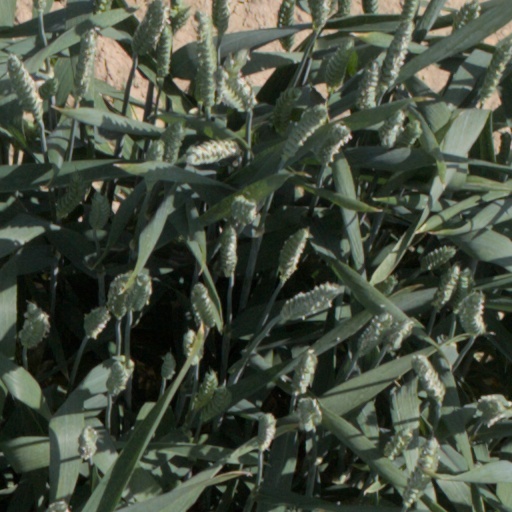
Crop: wheat